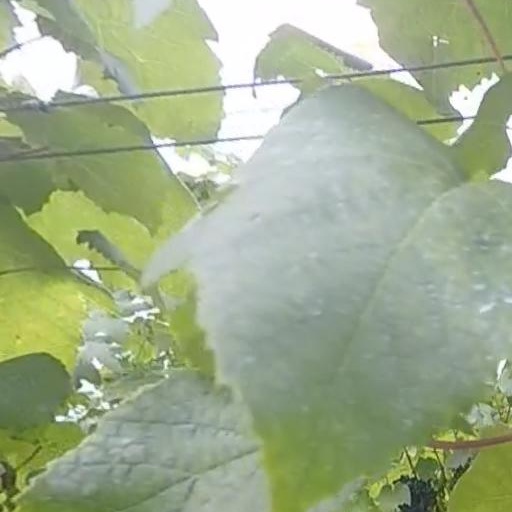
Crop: grape